Victory for Us Is to See You Suffer

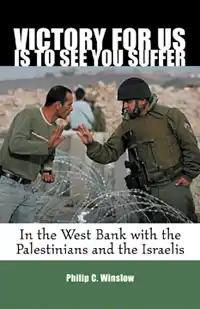
First edition cover

Victory for Us Is to See You Suffer is a 2007 book on the Israeli–Palestinian conflict written by Philip C. Winslow. In the book, Winslow, a former U.N. relief worker and journalist, reports on his experiences in the West Bank during the Second Intifada.